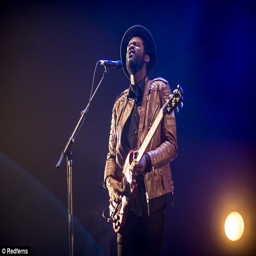
feeling the music : person was clad in black skinny jeans , hip top leather boots and a round fedora while strumming his electric guitar